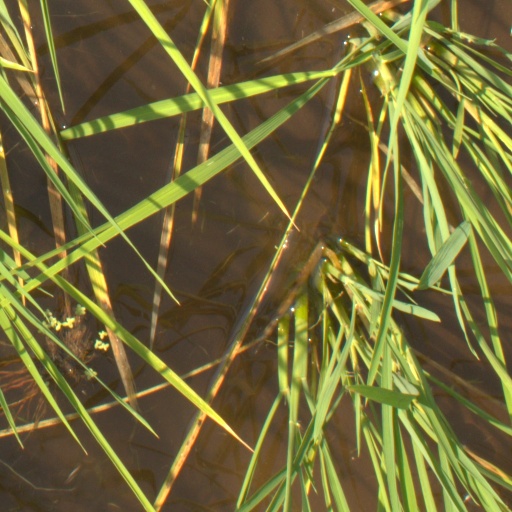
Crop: rice